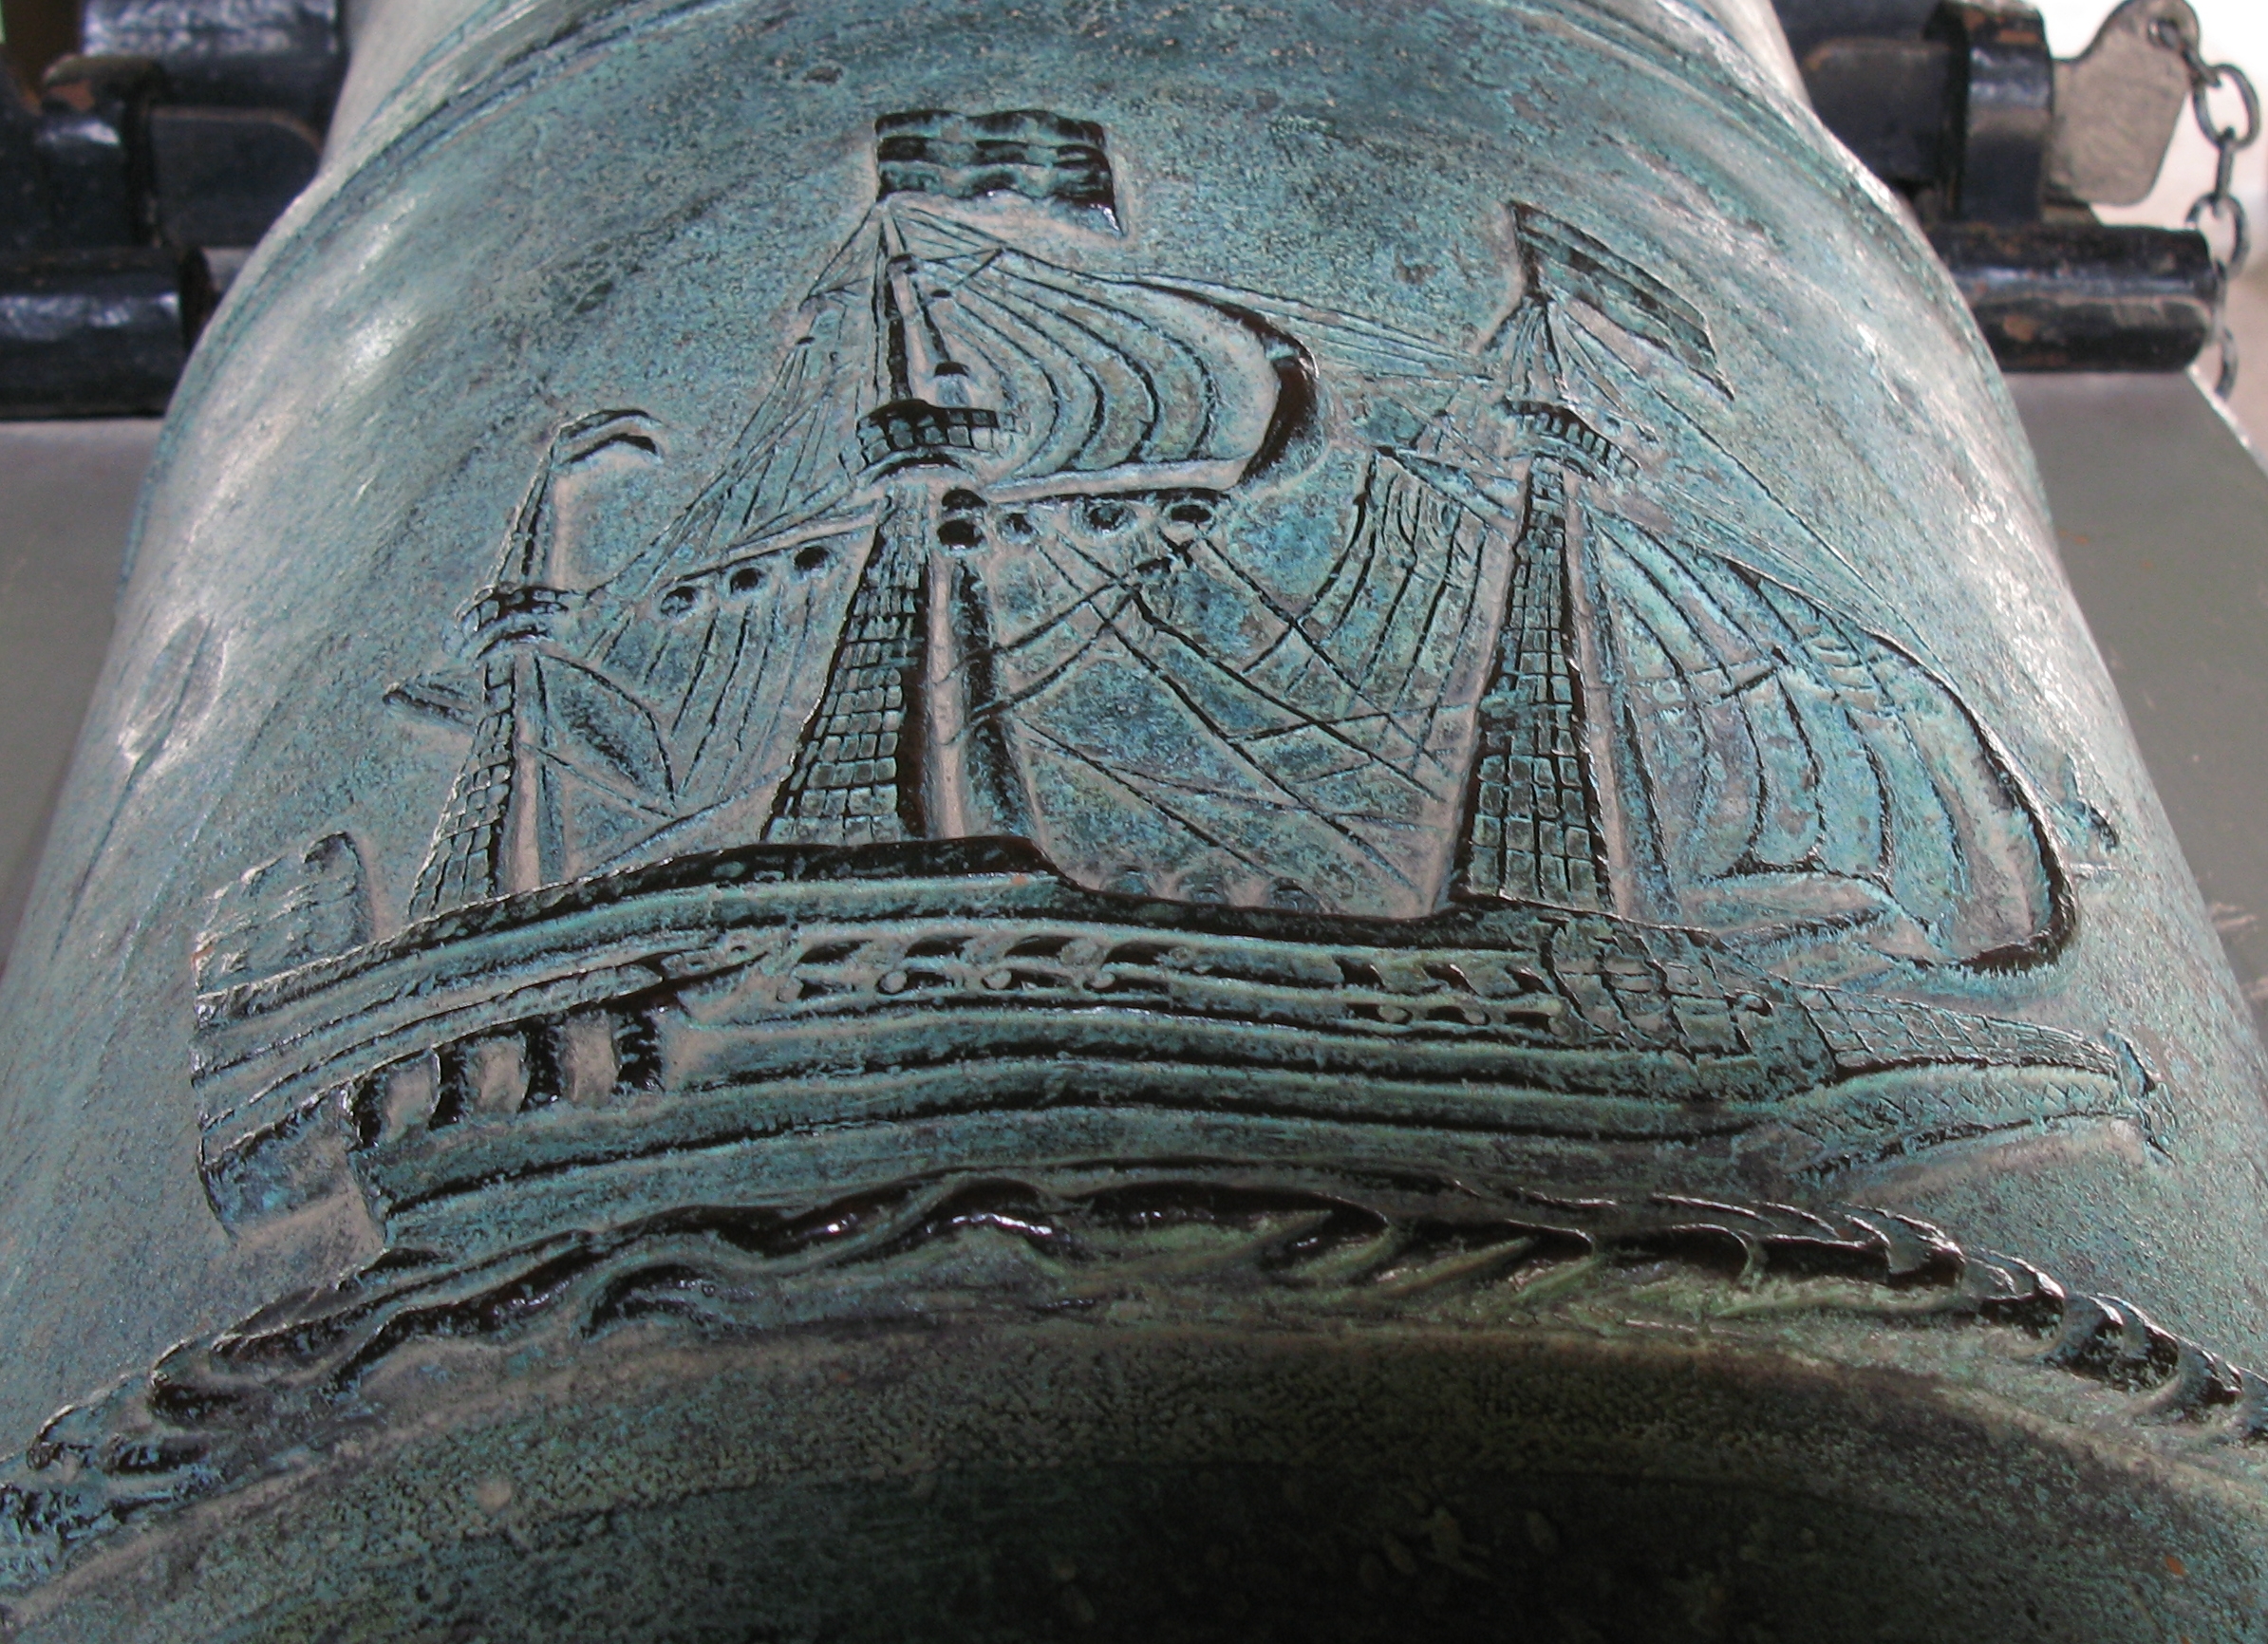
monument, statue, high, canon, tire, sculpture, art, temple, nagasaki, hires, dome, carving, relief, hi, res, g7, ancient history, automotive tire